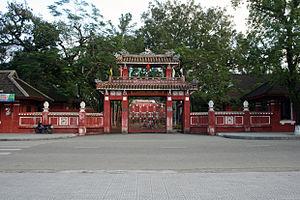
L'Ensemble de monuments de Huế désigne l'ensemble des monuments de cette ville inscrit au patrimoine mondial de l'UNESCO en 1993. Il comprend principalement la Citadelle, à l'intérieur de celle-ci, la Cité impériale et encore à l'intérieur de celle-ci, la Cité pourpre interdite et quelques autres bâtiments en ville ou dans sa proximité immédiate, en relation avec la Cité impériale.